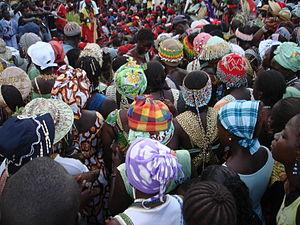
La culture du Sénégal, en Afrique de l'Ouest, désigne d'abord les pratiques culturelles observables de ses 15 000 000 d'habitants.
Baïla est un village du Sénégal situé en Basse-Casamance, non loin du marigot de Baïla, à environ 45 km de Ziguinchor et à 15 km de Bignona, sur la route nationale N5 qui relie cette ville à Banjul. Il fait partie de la communauté rurale de Suelle, dans l'arrondissement de Sindian, le département de Bignona et la région de Ziguinchor.